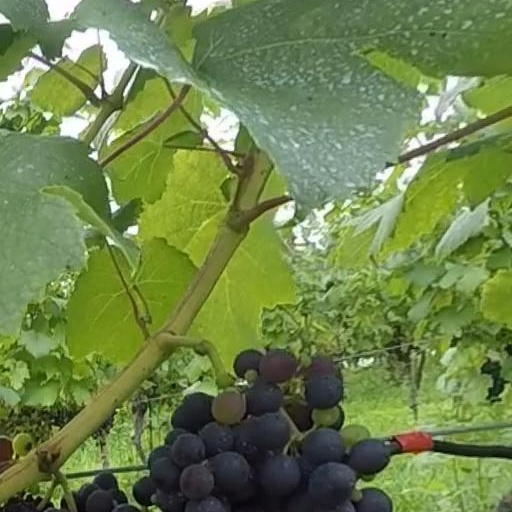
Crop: grape